David Backes

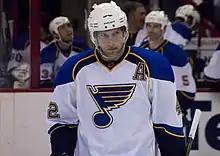
Backes during a game with the Blues in March 2011

In 2009–10, Backes' offensive production decreased to 17 goals and 31 assists for 48 points in 79 games. Following the retirement of Keith Tkachuk in the off-season, Backes took on the role of the alternate captain for 2010–11, the last season of his contract. A month into the campaign, on November 12, 2010, Backes signed a five-year, $22.5 million contract extension, keeping him with St. Louis through the 2015–16 season. Leading the Blues in scoring midway through the season, he was named to his first NHL All-Star Game in 2011. As the NHL adopted a draft to determine the teams for the first year, Backes was selected by Team Staal 33rd overall among 36 players. He recorded three assists in a losing effort, as Team Lidstrom won 11–10. Backes completed the season matching his personal best total of 31 goals, while adding 31 assists for a career-high and team-leading 62 points over 82 games. With a +32 rating, Backes came within one point of leading the league in plus-minus, behind Boston Bruins defenseman Zdeno Chára.